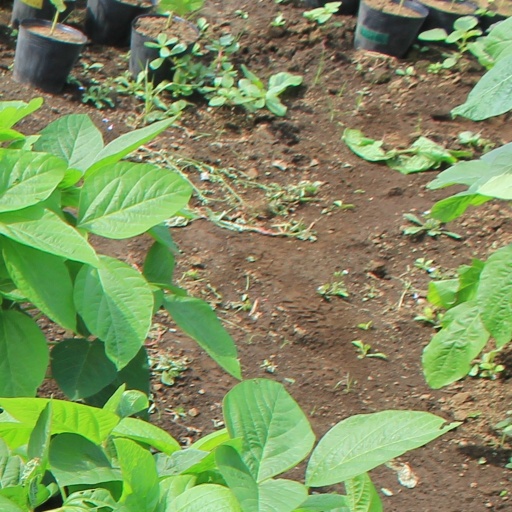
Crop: soybean